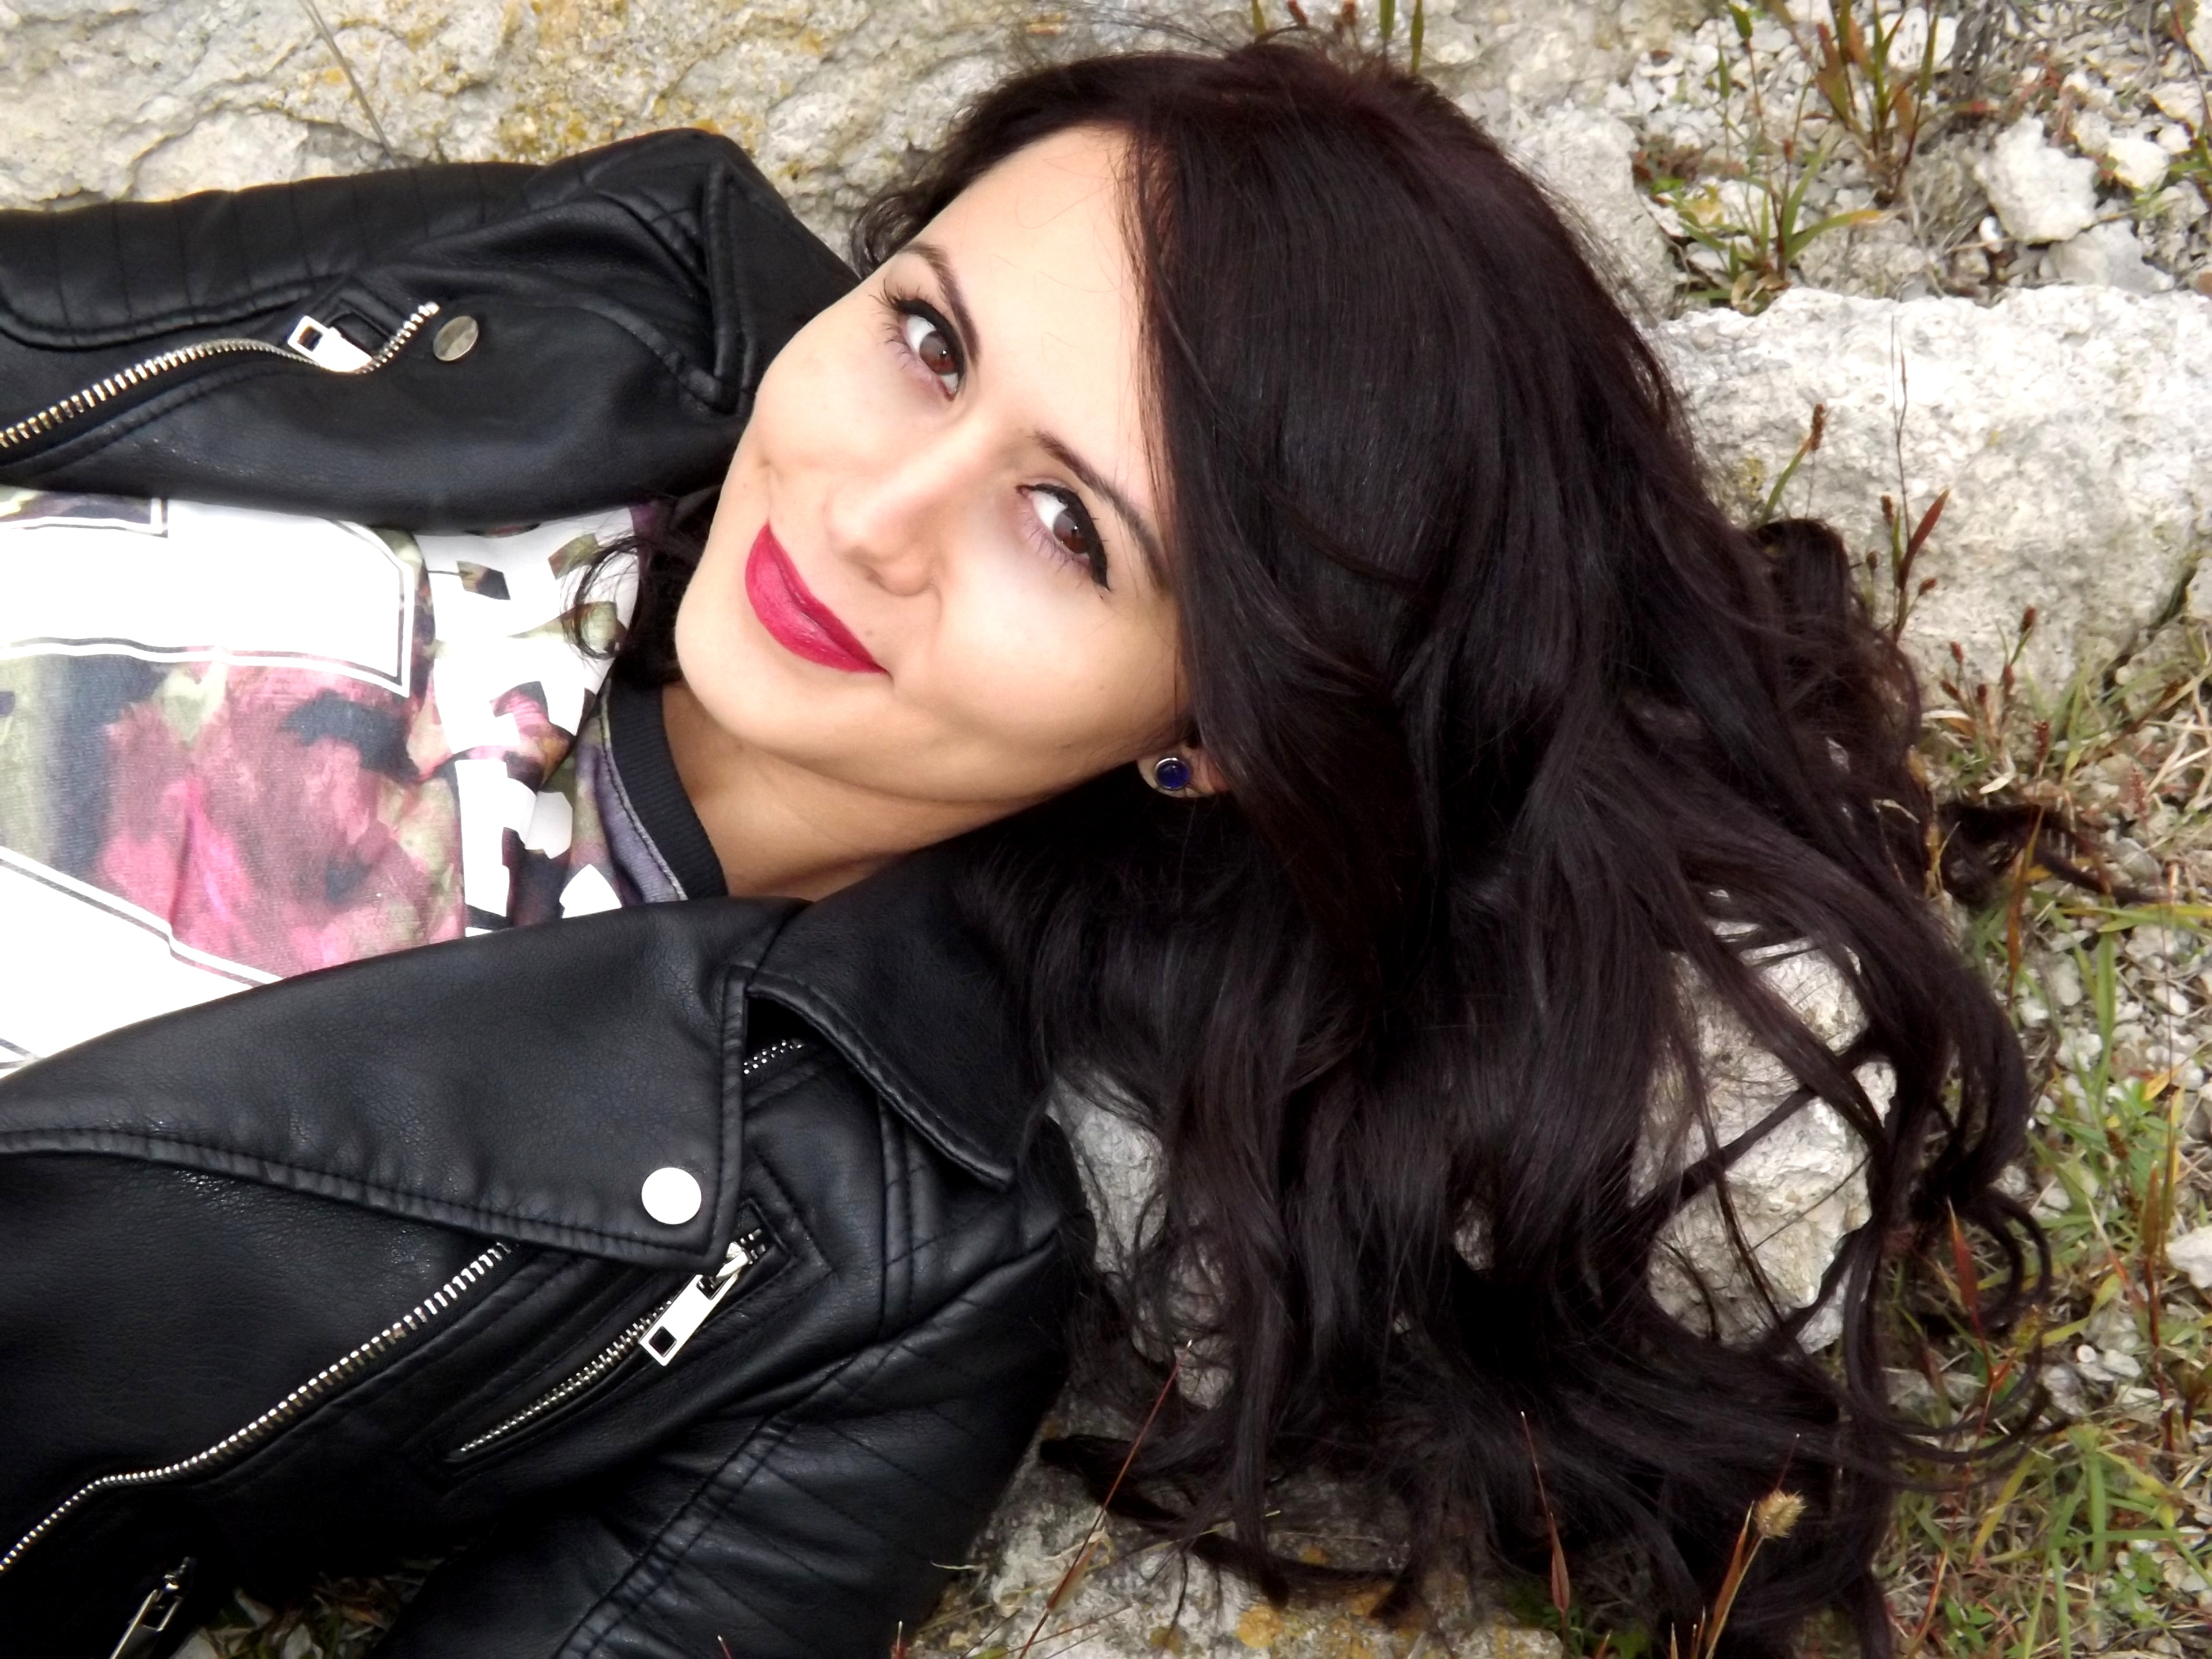
person, girl, woman, hair, portrait, model, fashion, clothing, lady, hairstyle, long hair, black hair, glasses, skin, beauty, photo shoot, seduction, brown hair, portrait photography, goth subculture